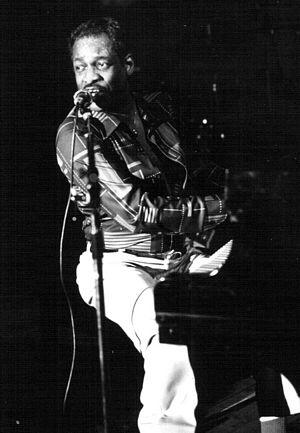
Le pianiste et chanteur de Rhythm and Blues Little Willie Littlefield lors du San Francisco Blues Festival à Saint Gratien